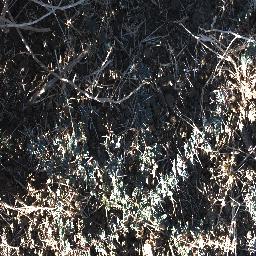
Label: prickly_acacia